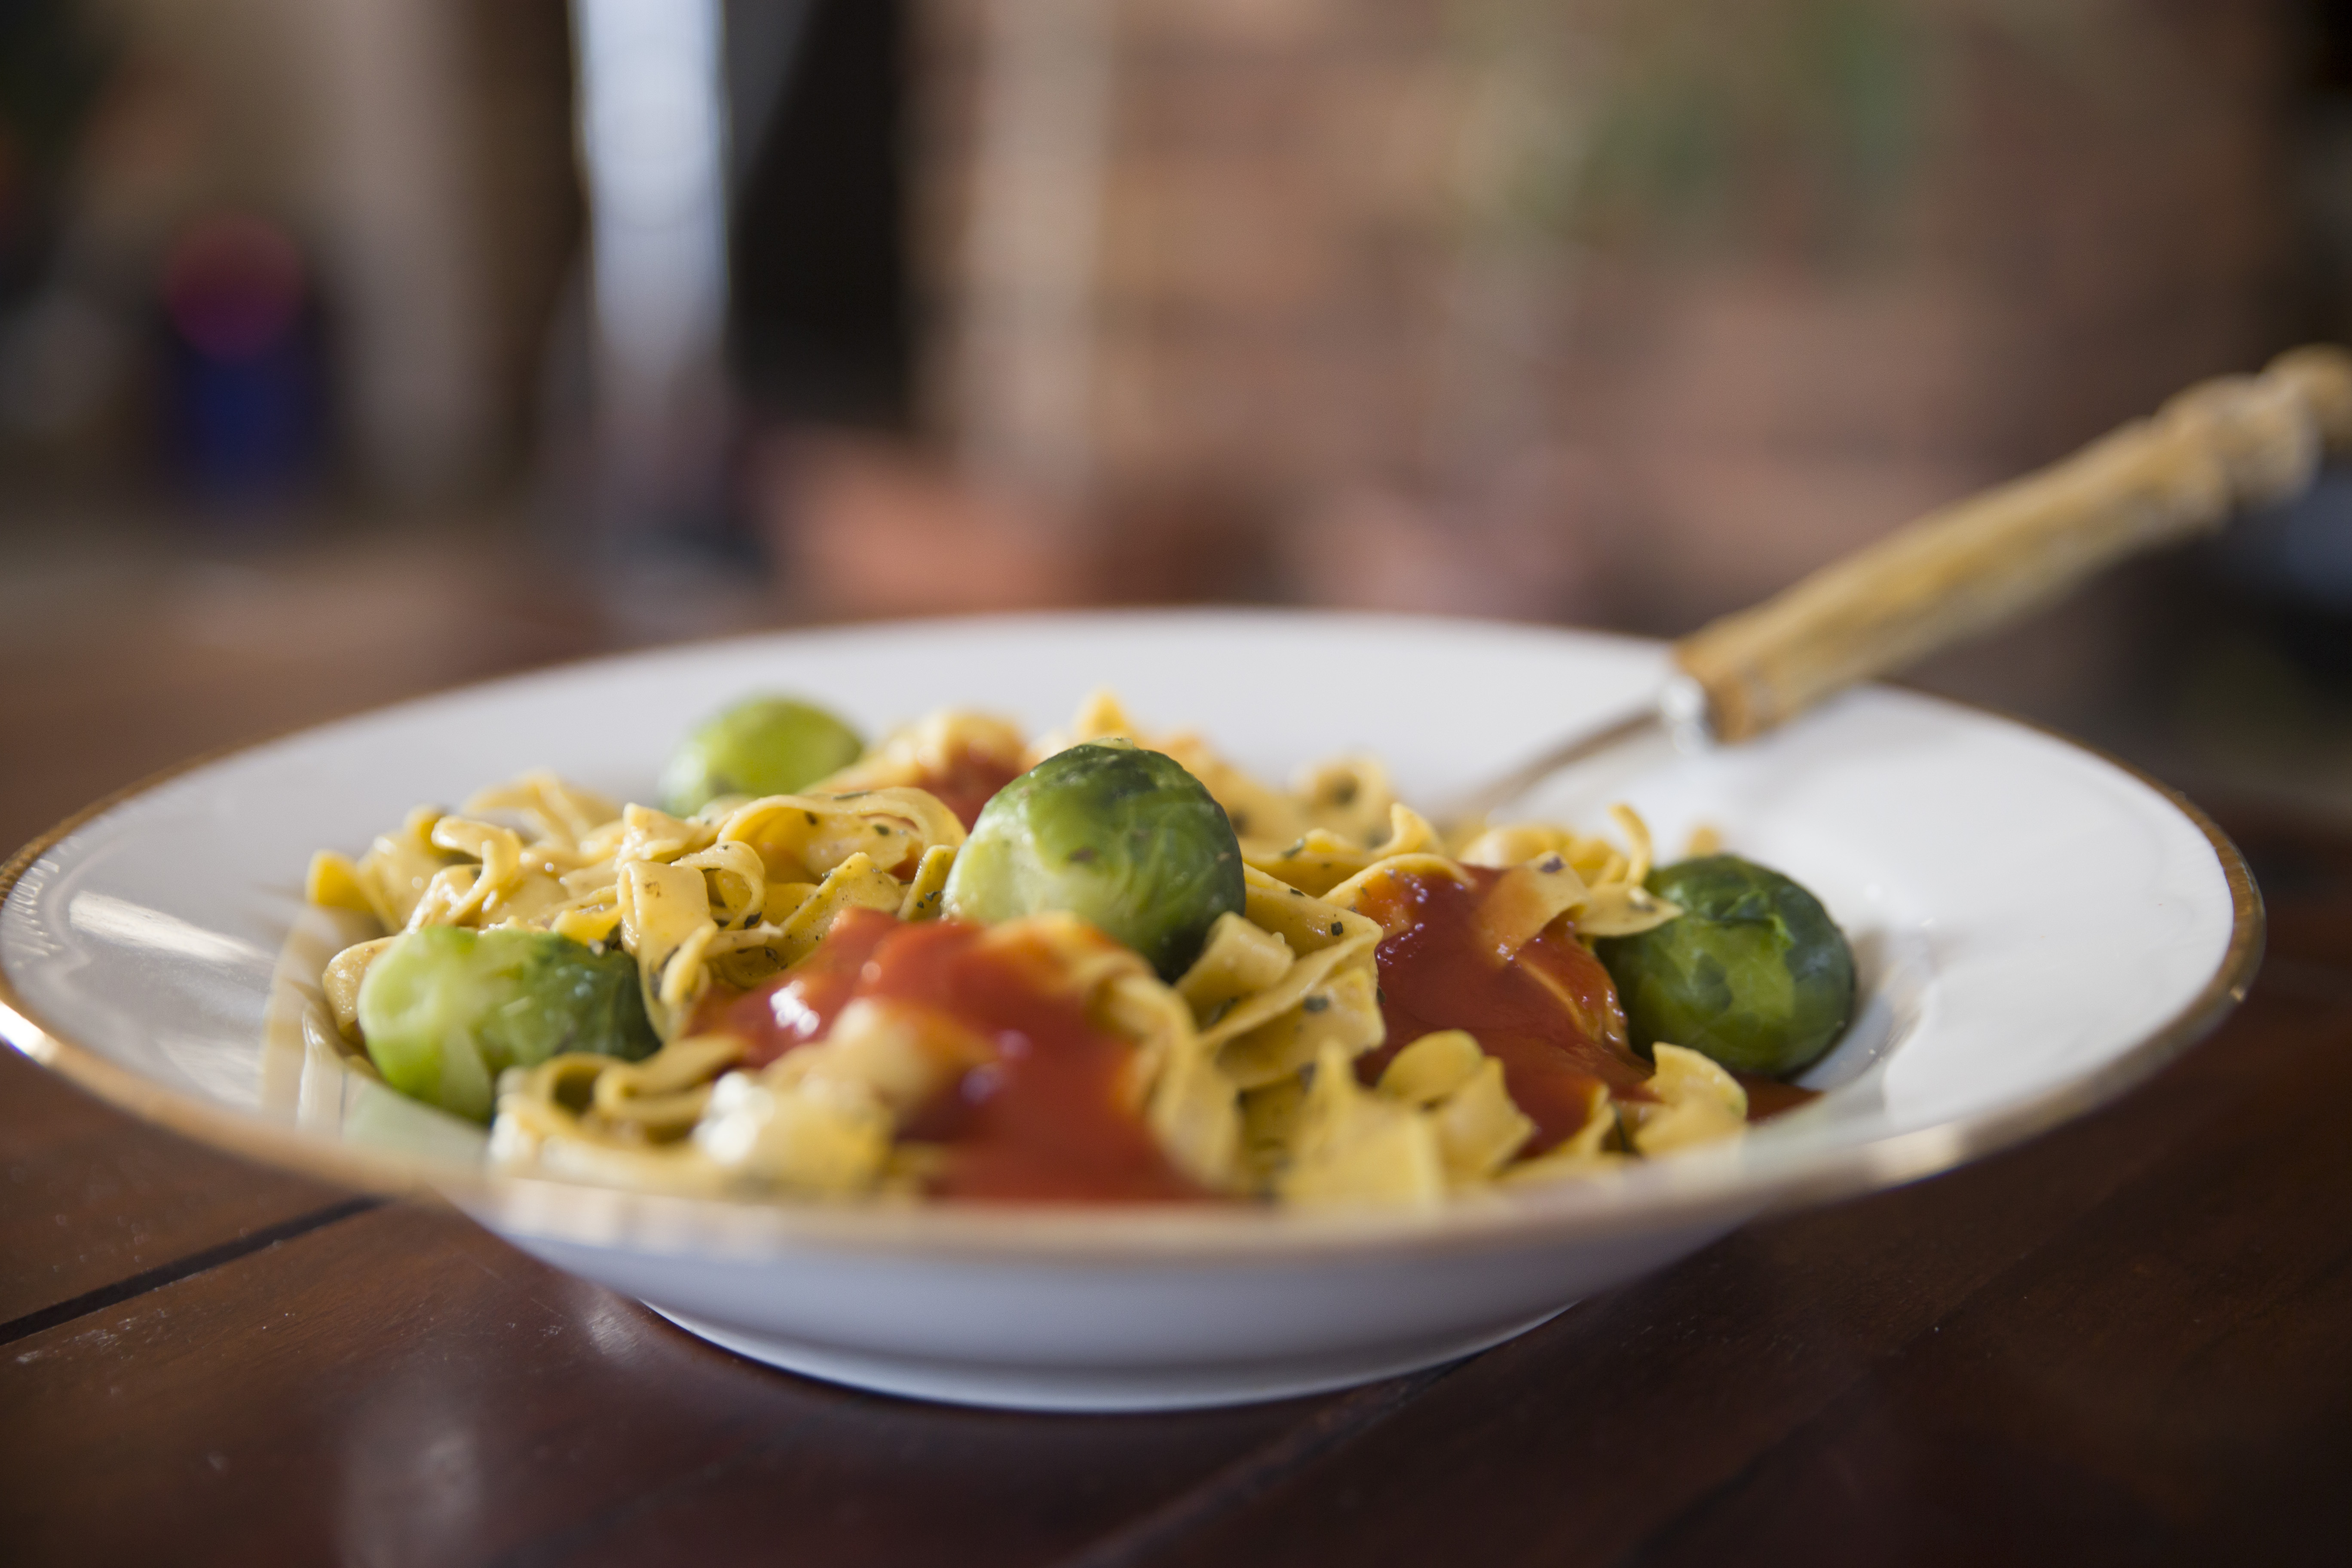
tomato, food, cuisine, pasta, dishware, ingredient, tableware, dish, plate, recipe, meal, serveware, vegetable, produce, garnish, brunch, breakfast, vegetarian food, culinary art, side dish, mixture, kitchen utensil, italian food, staple food, bowl, pasta salad, cooking, leaf vegetable, orecchiette, supper, Food group, platter, fast food, snack, whole food, mixing bowl, superfood, lunch, salad, al dente, la carte food